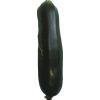
Label: dark_zucchini